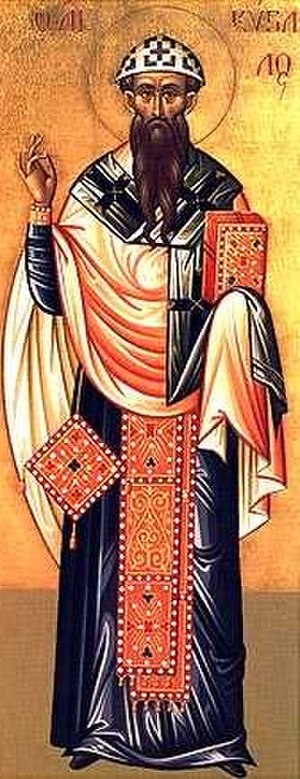
Hypatia af Alexandria / Hypatias død
Kyrillos af Alexandria (ikon).
Hypatia af Alexandria var en filosof, som underviste i matematik, astronomi og astrologi. Hun boede i Alexandria i Hellenistisk Egypten samtidig med undertrykkelsen af de hedensk kulte fra det Romerske kejserrige. Hendes berømmelse stammer primært fra at hun blev myrdet i 415 e.Kr. af en kristen pøbel.